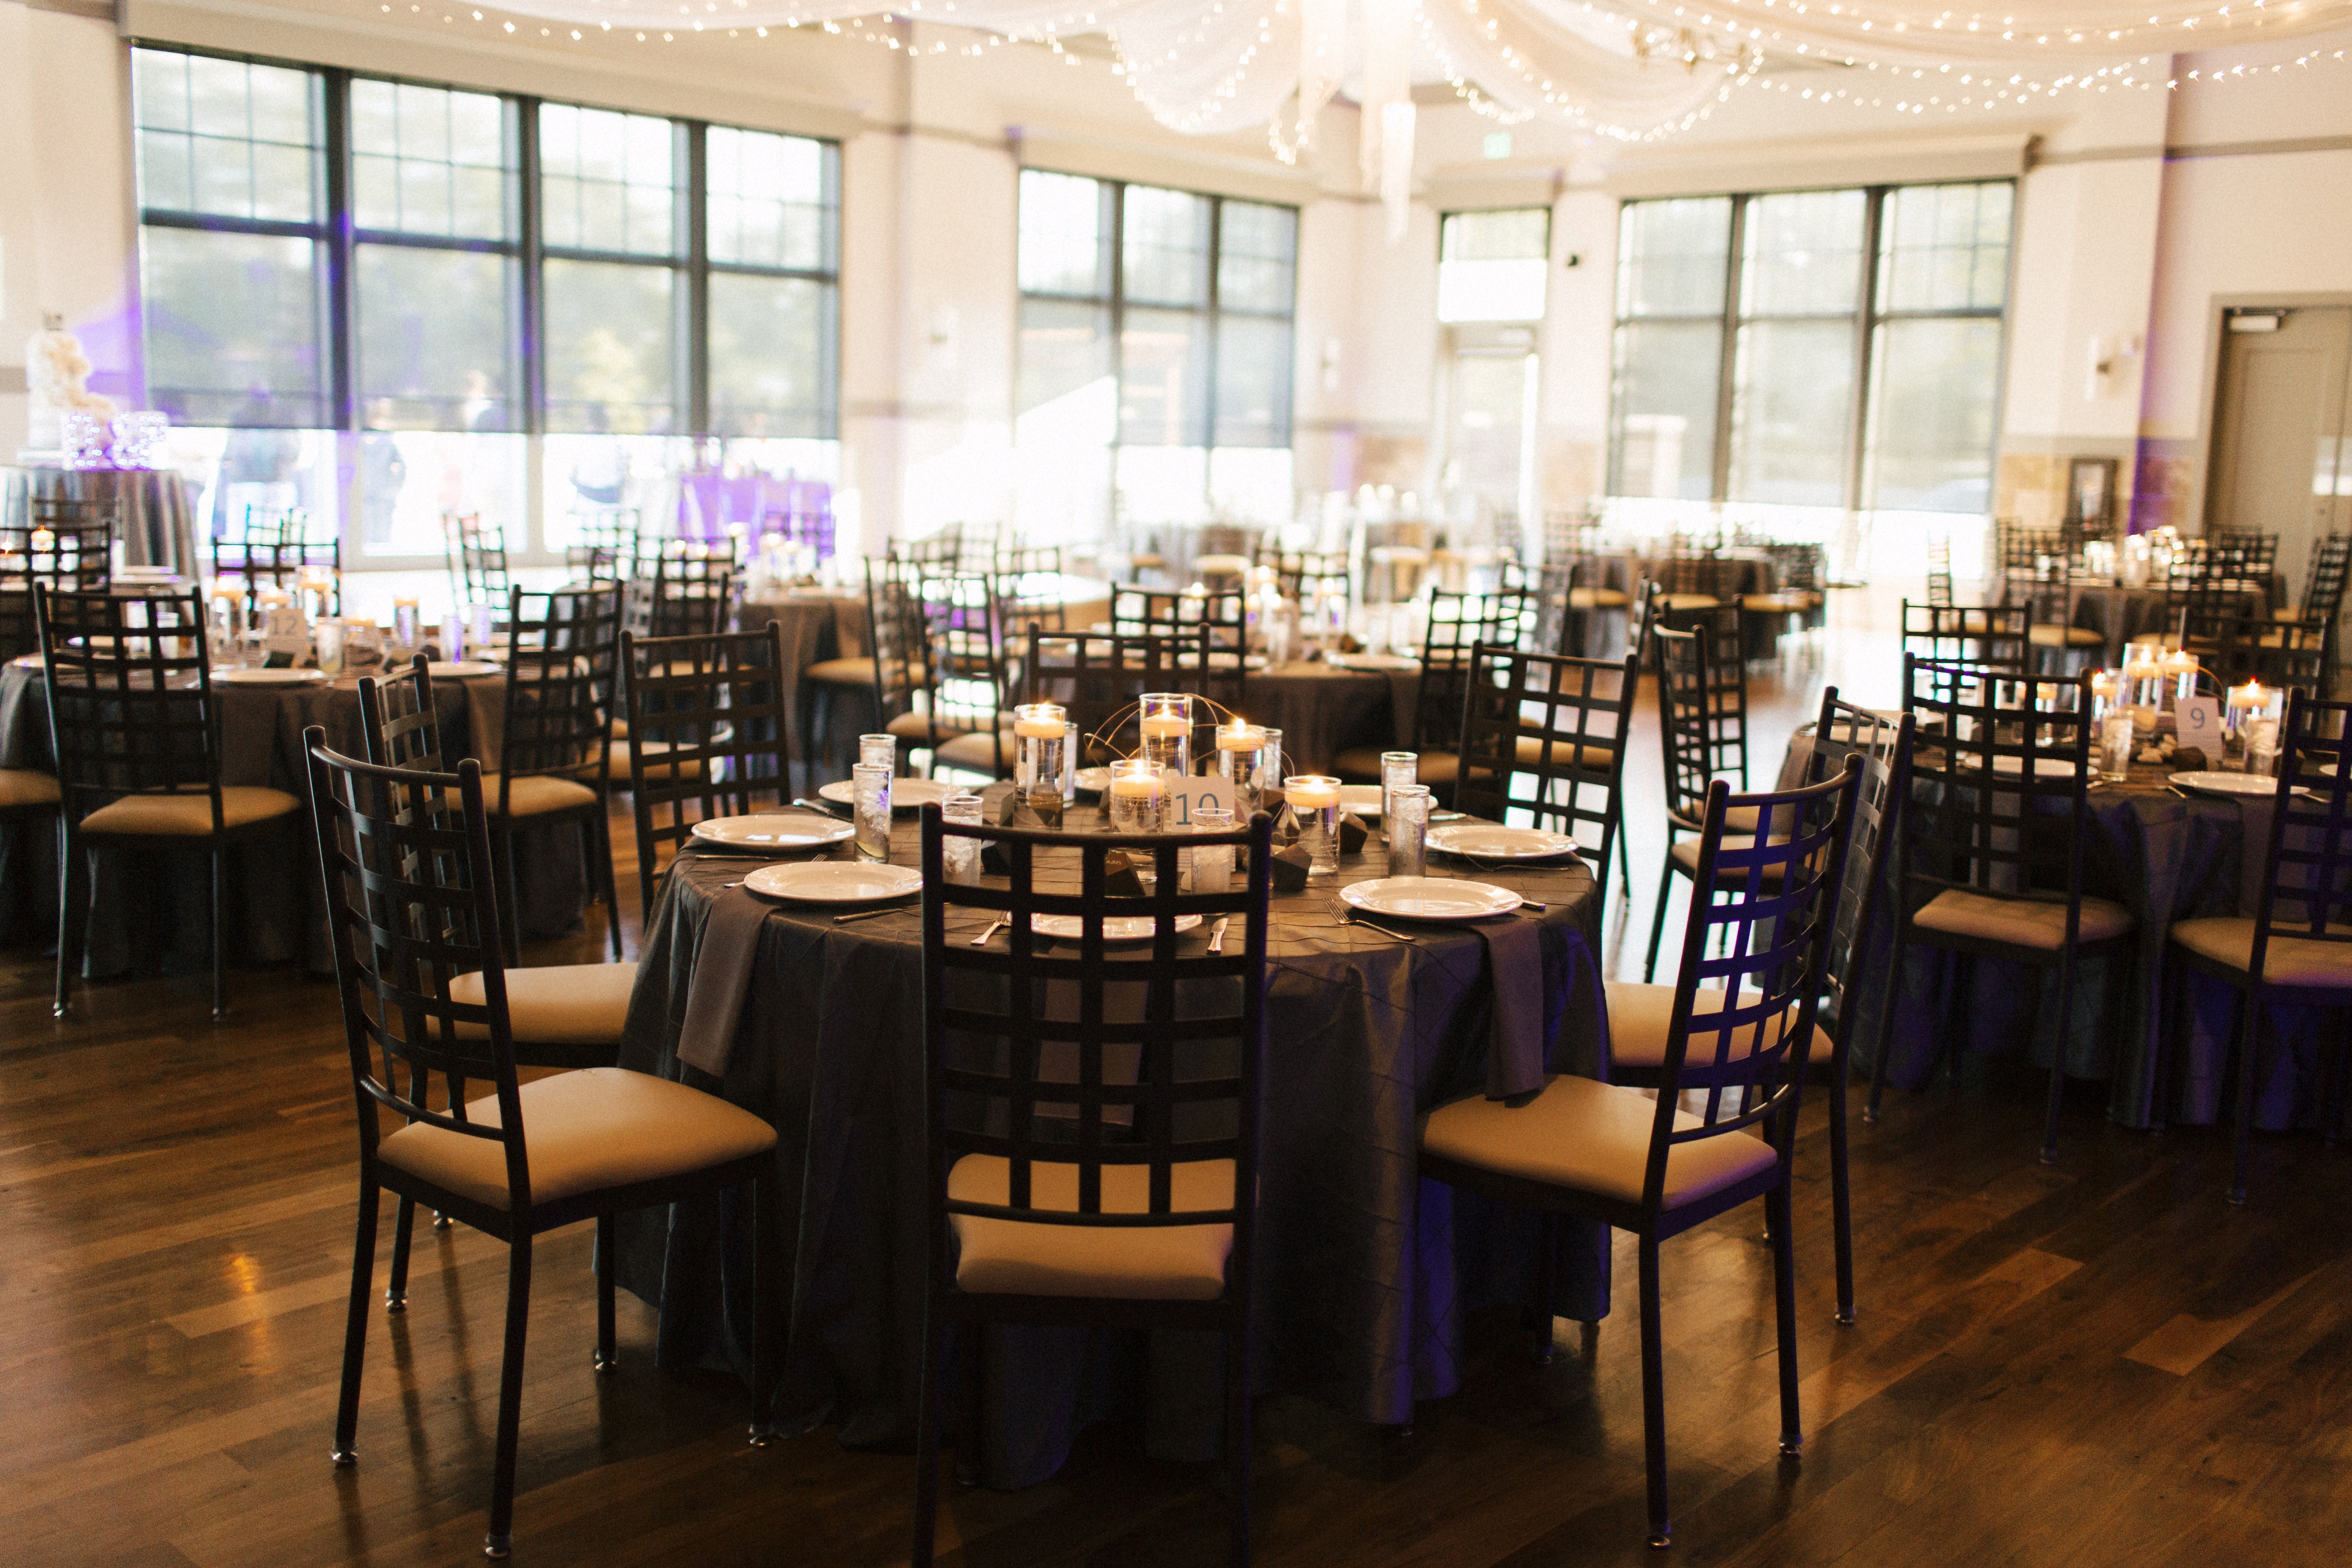
cafe, interior, restaurant, bar, decoration, meal, wedding, decor, interior design, arrangement, tables, ballroom, cafeteria, function hall